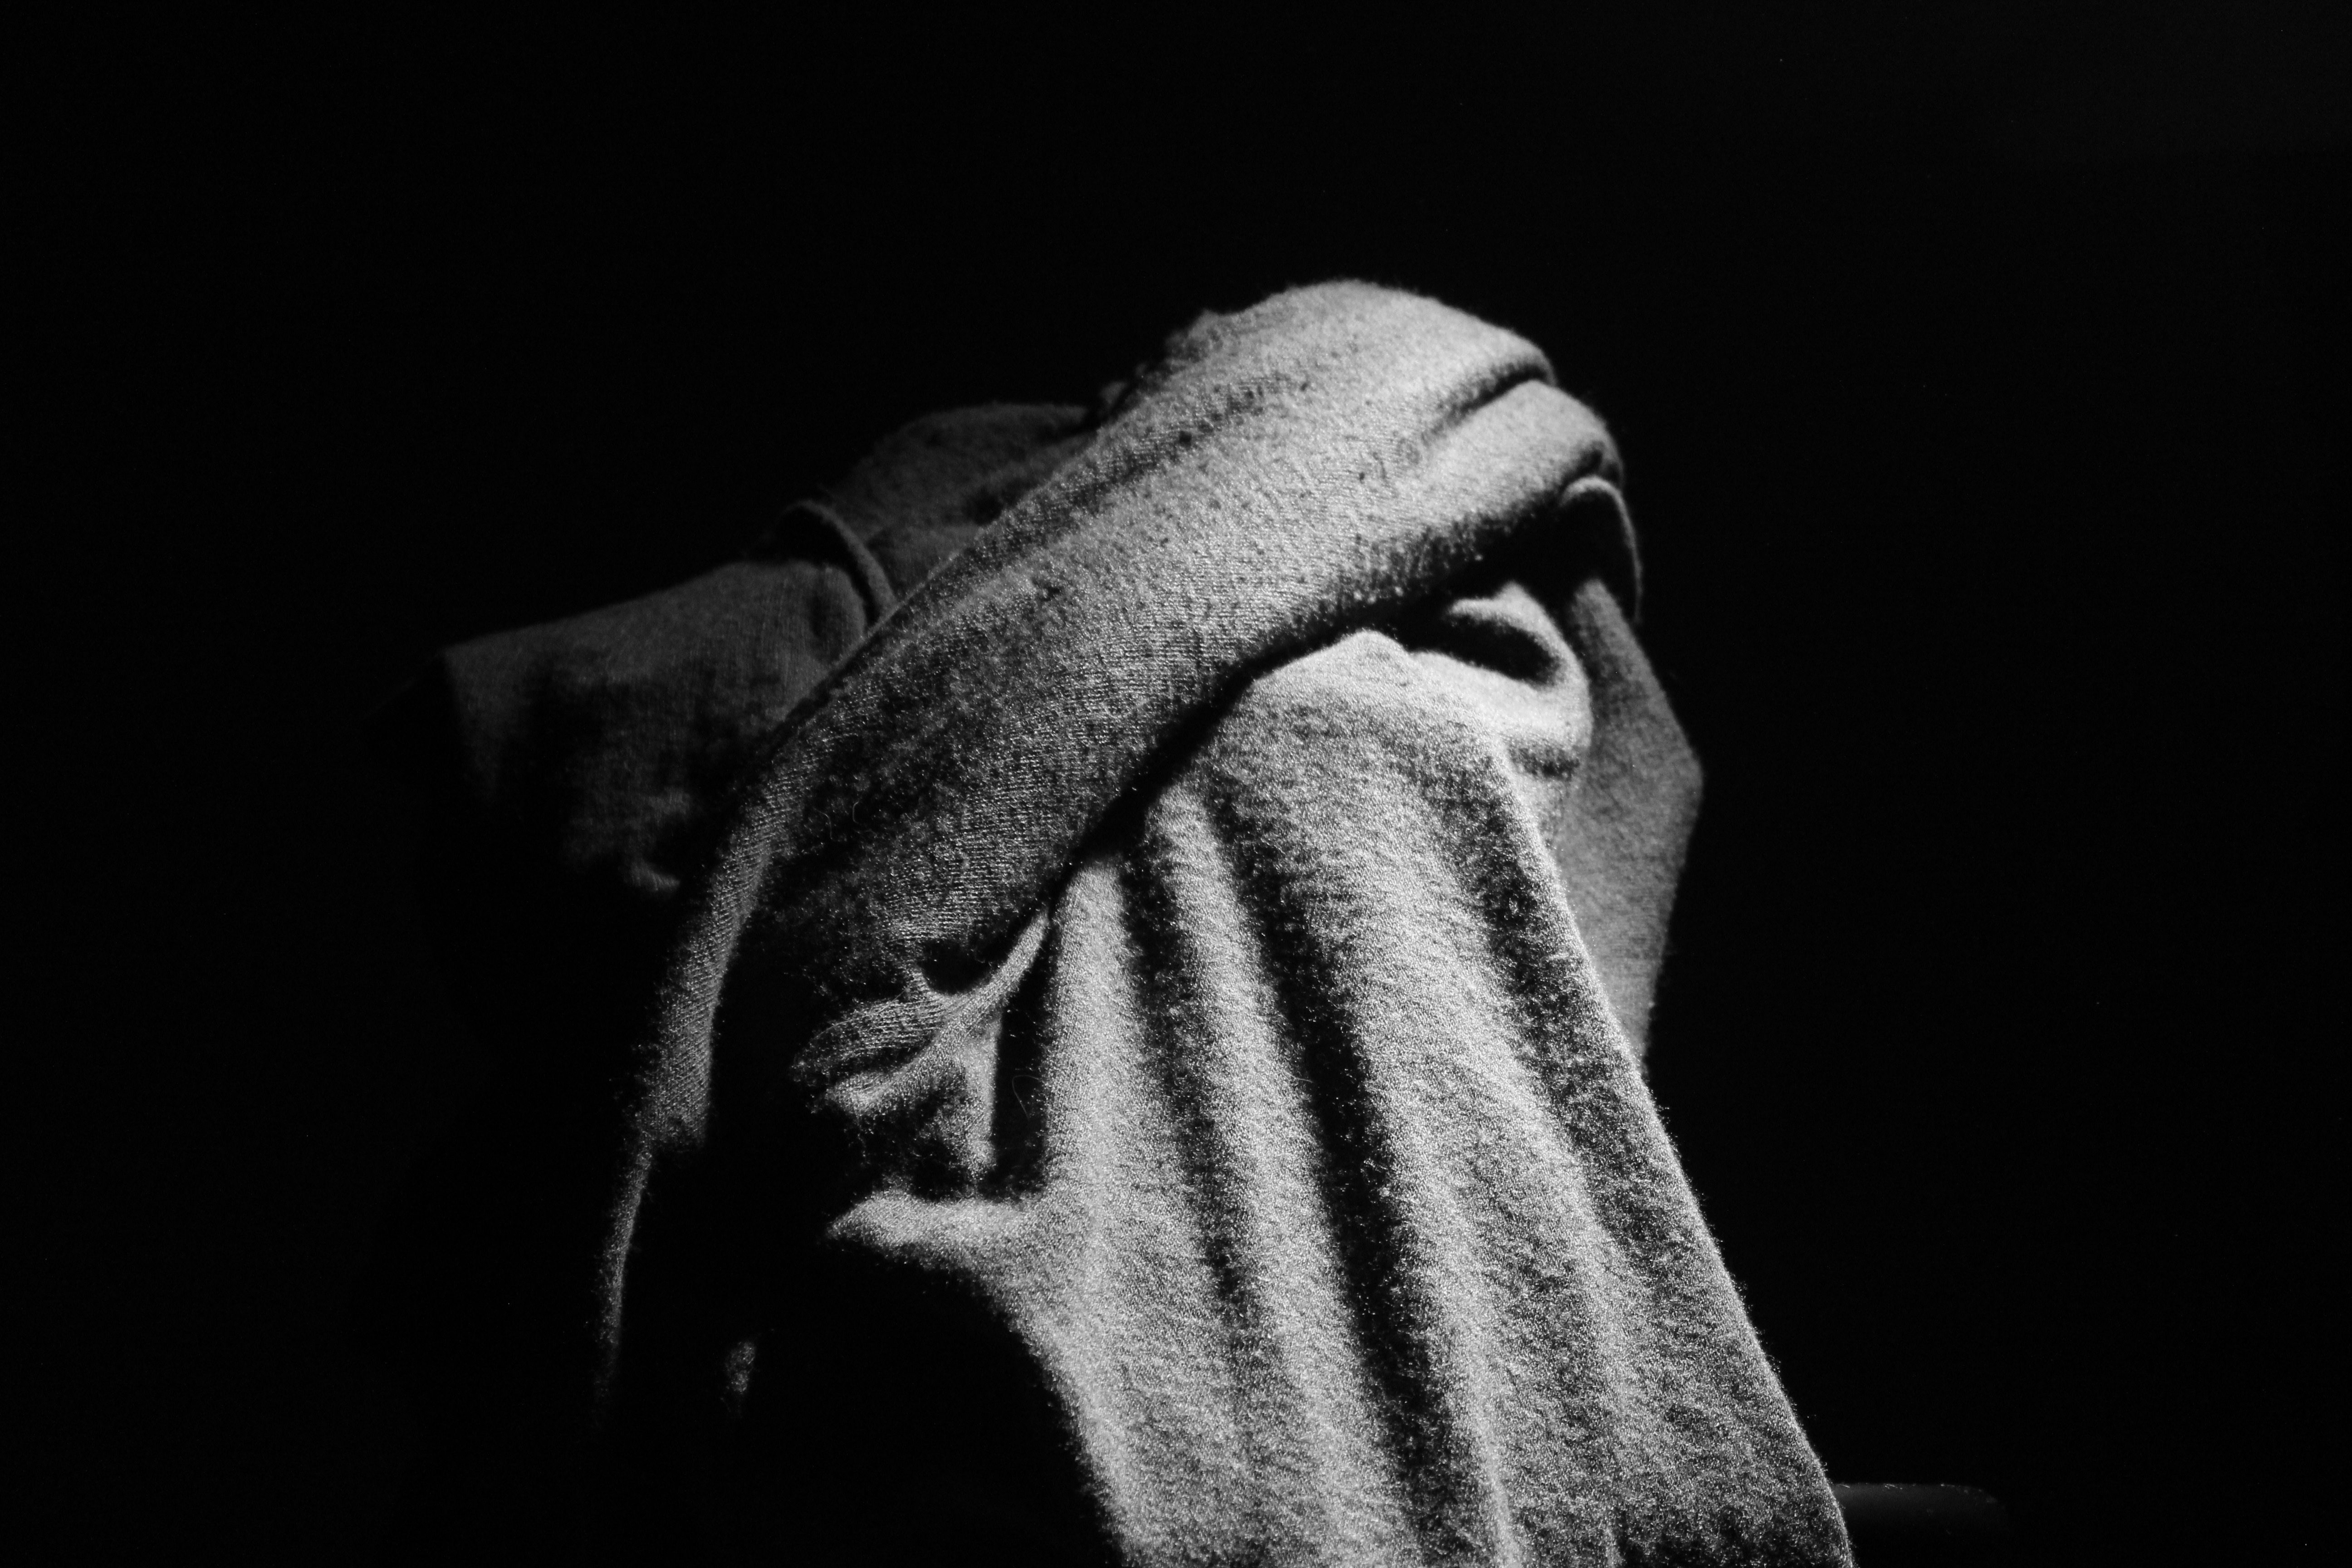
hand, light, black and white, white, photography, shadow, darkness, black, monochrome, close up, photograph, sense, monochrome photography, film noir